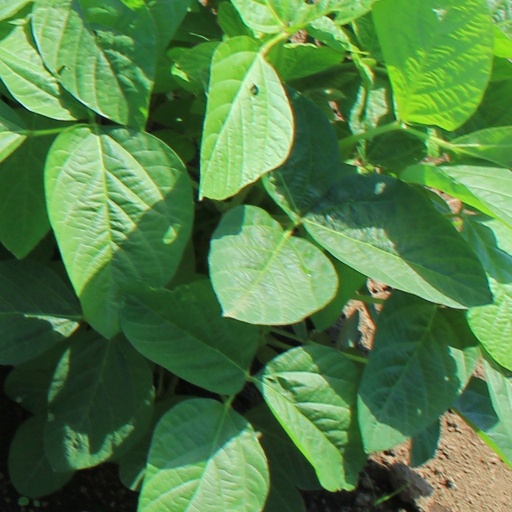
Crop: soybean